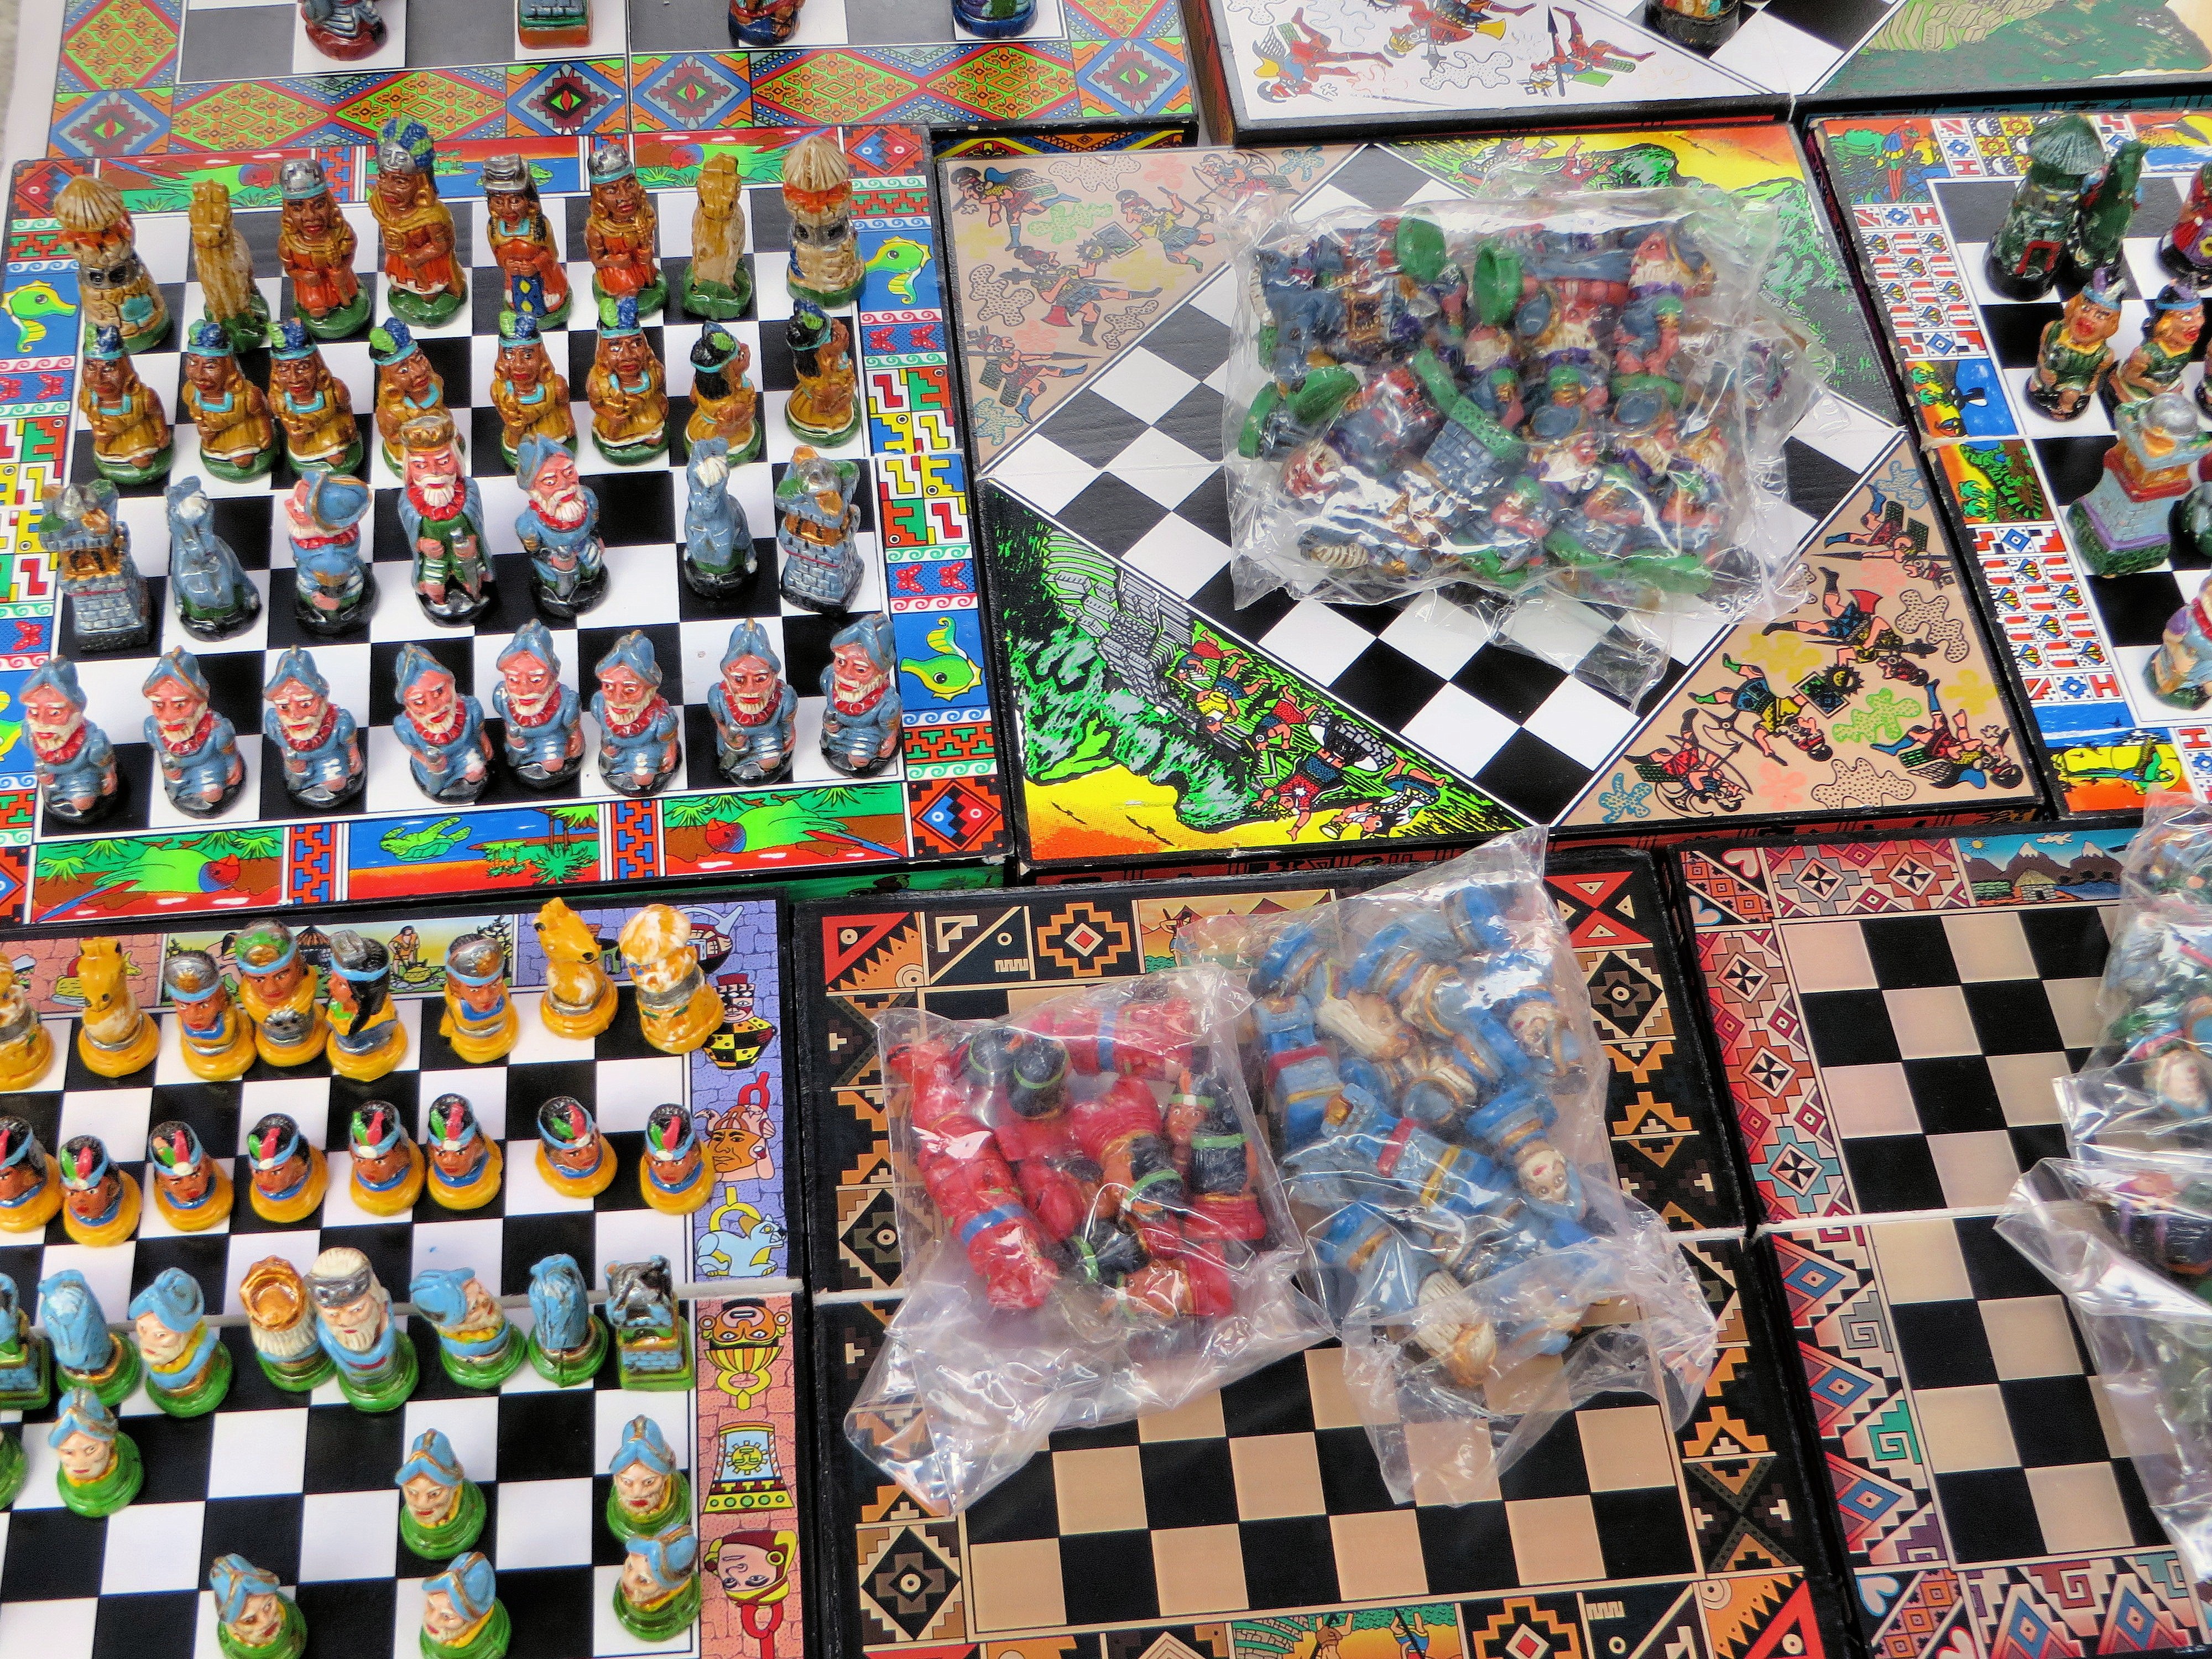
market, material, quilt, textile, art, collage, figurines, ecuador, otavalo